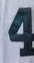
Number: 4